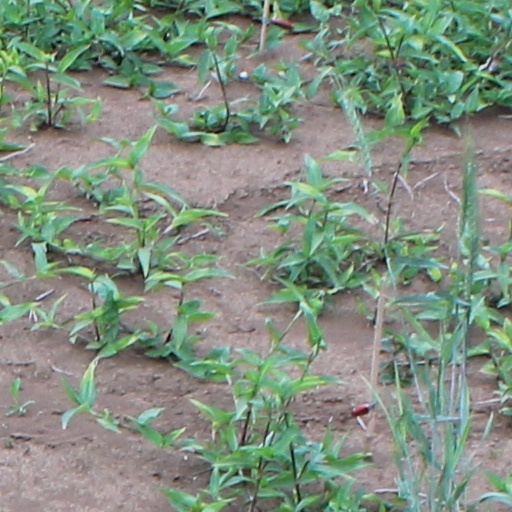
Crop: wheat